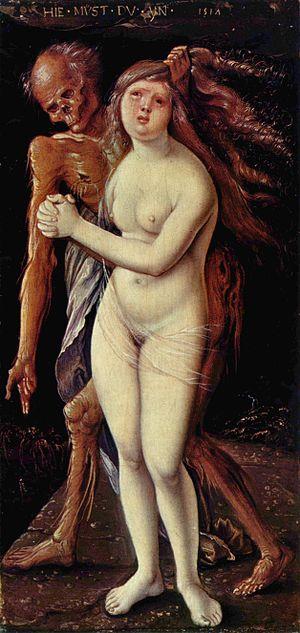
Cette page concerne l'année 1517 du calendrier julien.